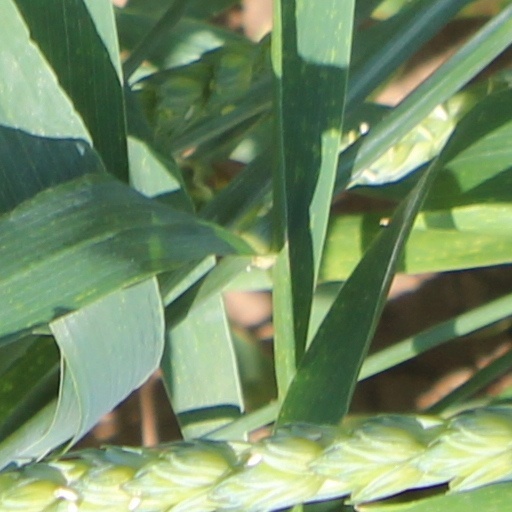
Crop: wheat